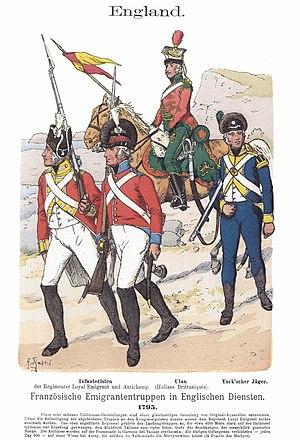
Le tarleton est une coiffure militaire britannique portée à la fin du XVIIIᵉ siècle et au début du XIXᵉ, pendant les guerres napoléoniennes notamment, par la cavalerie légère, certaines unités d'infanterie légère et la Royal Horse Artillery.